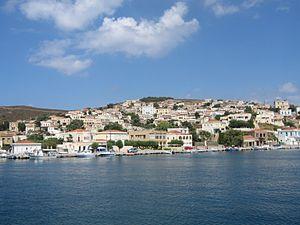
Les îles Inousses, également nommées Aignoussa ou Egnoussa, sont un archipel comprenant une grande île et huit petites îles. Elles sont situées à 2 km de la côte nord-est de l'île de Chios et à 8 km de l'ouest de la Turquie. Sur le plan administratif, les îles forment un dème appartenant au district régional de Chios de la périphérie d'Égée-Septentrionale. La ville principale est également appelée Inousses.